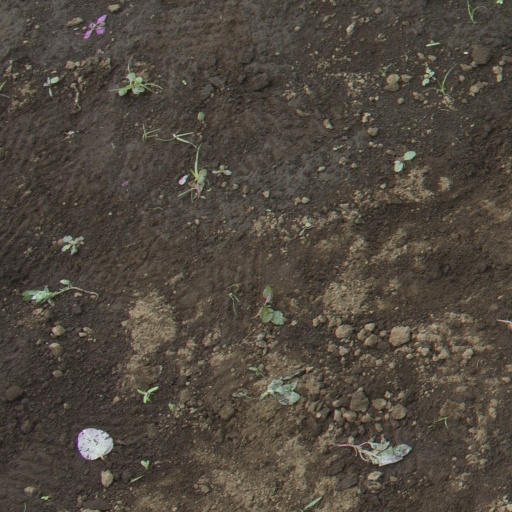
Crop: soybean